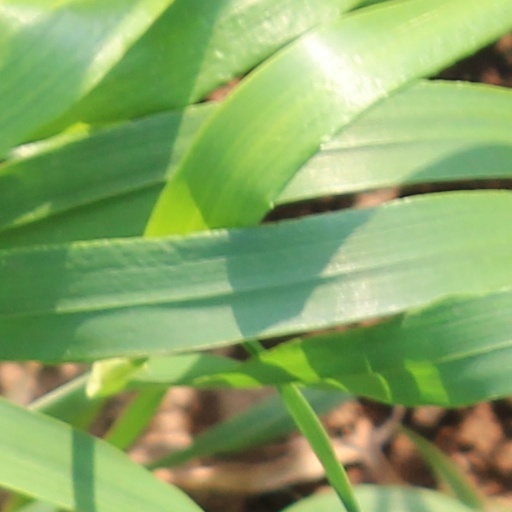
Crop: wheat